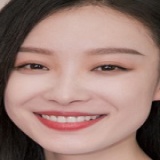
diễn viên Nghê Ni